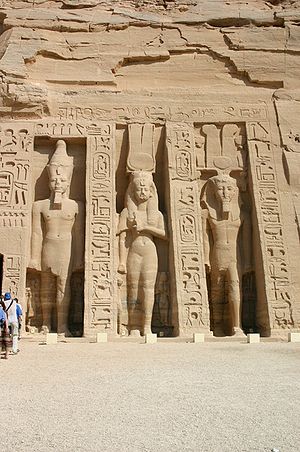
Nefertari
Nefertaris Tempel ved Abu Simbel
"Nefertari også kendt som Nefertari Meritmut ca. var Ramses II's hustru. Nefertari betyder ""smukke ledsagerinde"" og Meritmut betyder ""elsket i [Gudinde] Mut"". Hun er en af de bedst kendte egyptiske dronninger, ved siden af Kleopatra, Nefertiti og Hatshepsut. Hendes overdådigt udsmykkede grav, QV66, er den største og mest spektakulære i Dronningernes dal. Ramses konstruerede også et tempel for hende på Abu Simbel ved siden af sit kolossale monument her.